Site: brandenburg
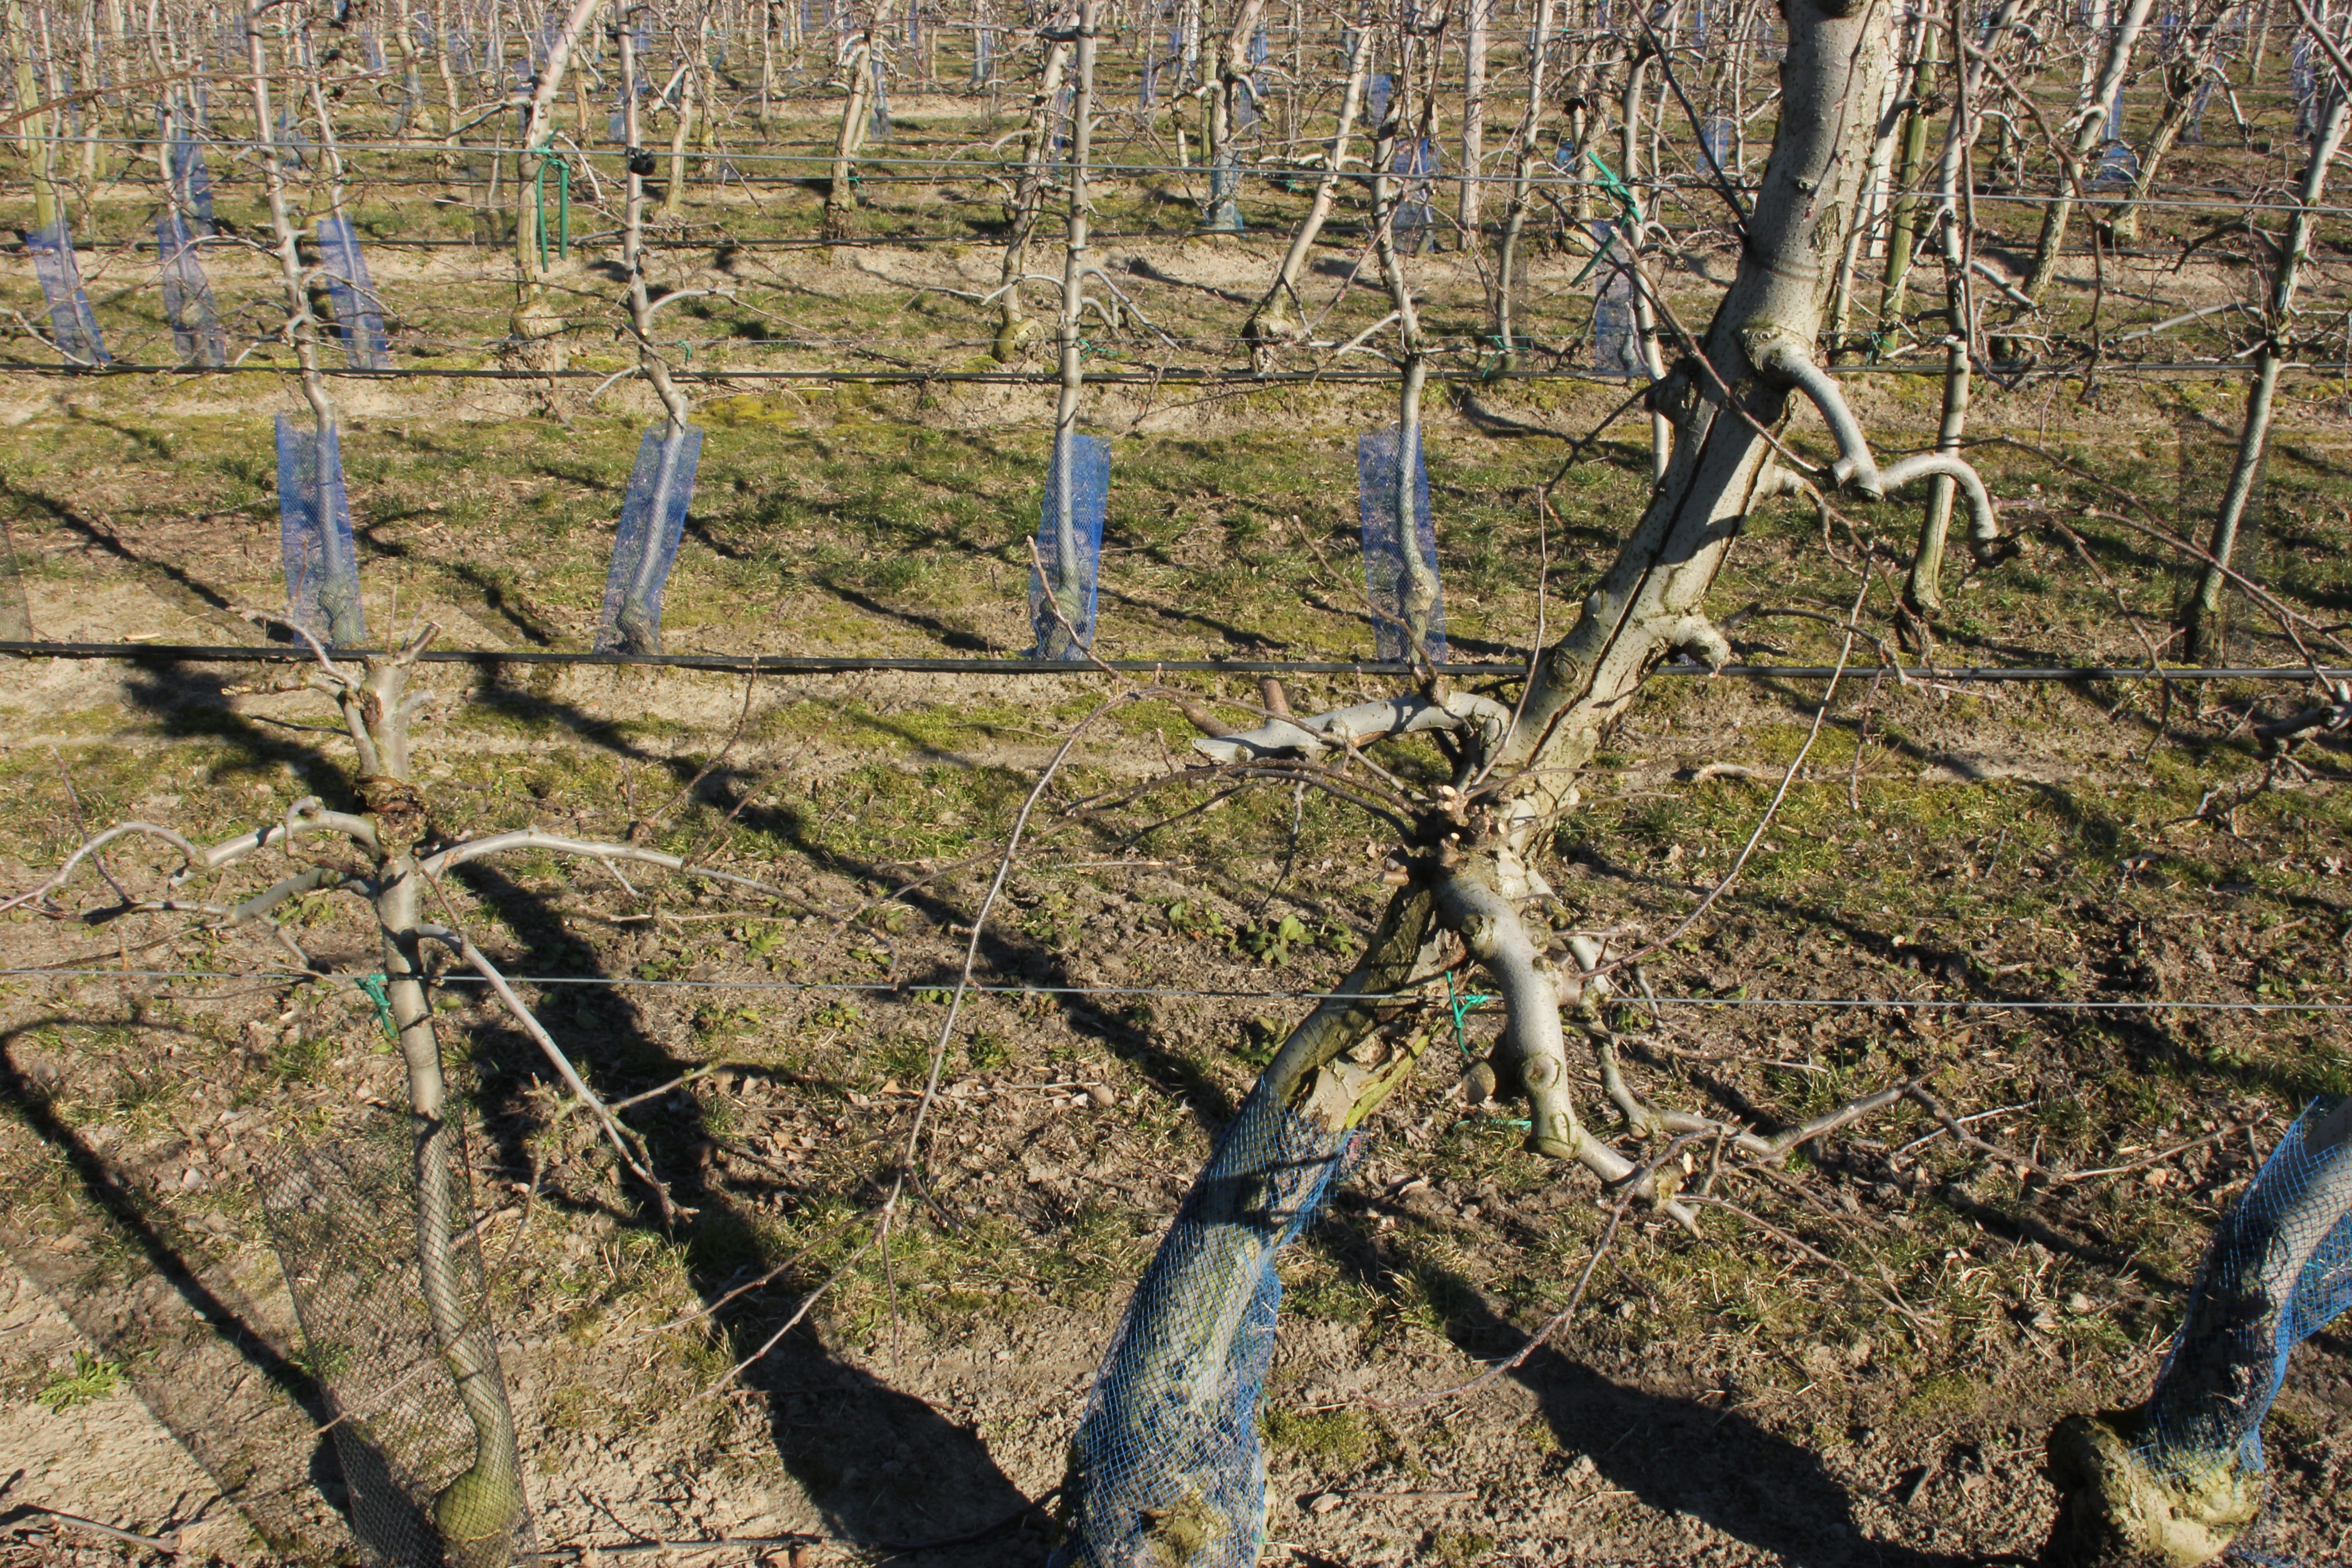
Growth stage (BBCH 03): Bud development